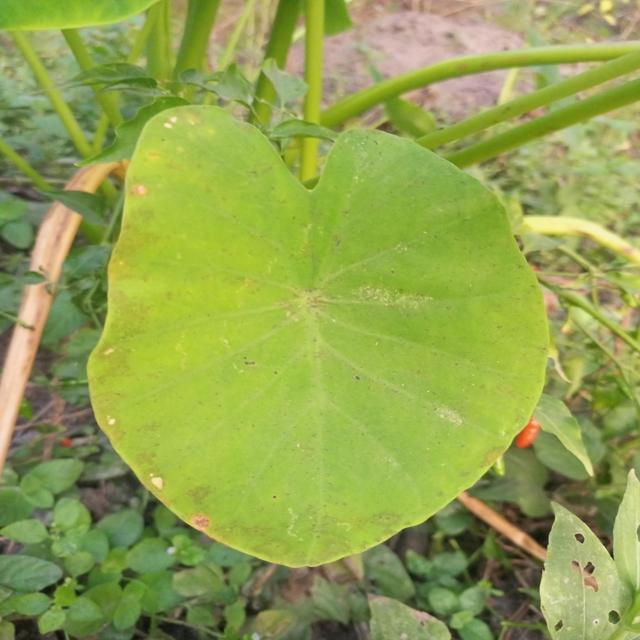
Label: Early_Blight